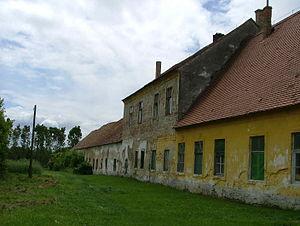
Révay est le patronyme d'une ancienne famille noble hongroise originaire du comté de Turóc et remontant au XIIIᵉ siècle. Baron, comte.